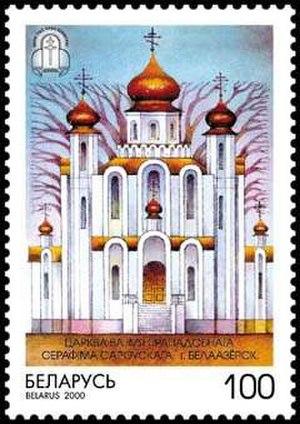
Belaaziorsk ou Belooziorsk est une ville de la voblast de Brest, en Biélorussie. Sa population s'élevait à 12 192 habitants en 2019.